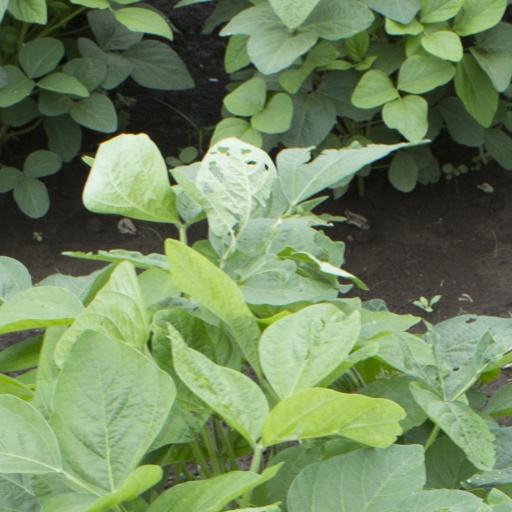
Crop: soybean